Electron-withdrawing group

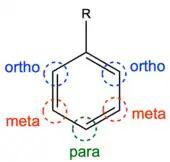

Electrophilic aromatic substitution is famously affected by EWGs. The effect is transmitted by inductive and resonance effects. Benzene with an EWG typically undergoes electrophilic substitution at meta positions. Overall the rates are diminished. thus EWGs are called deactivating.